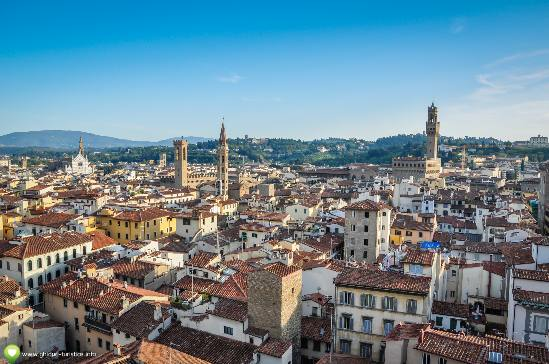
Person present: No